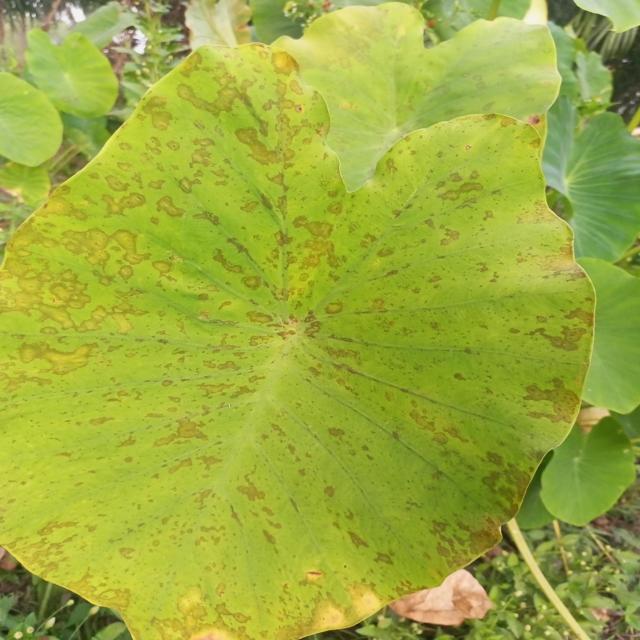
Label: Early_Blight